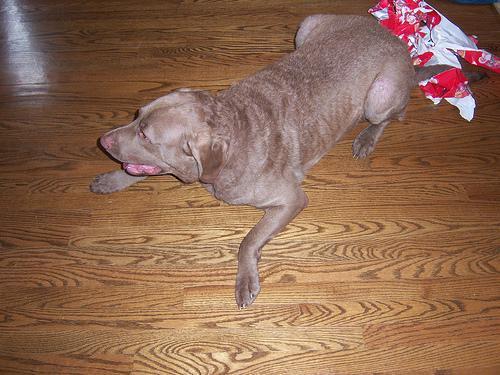
Chesapeake_Bay_retriever